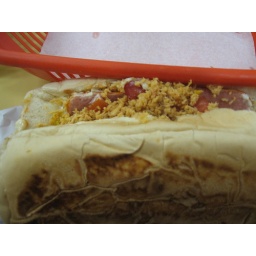
The chicken hot dog at famous Arnaldo's in Londrina. It was delicious and deadly...... lots of mayo and chicken and two hot dogs!